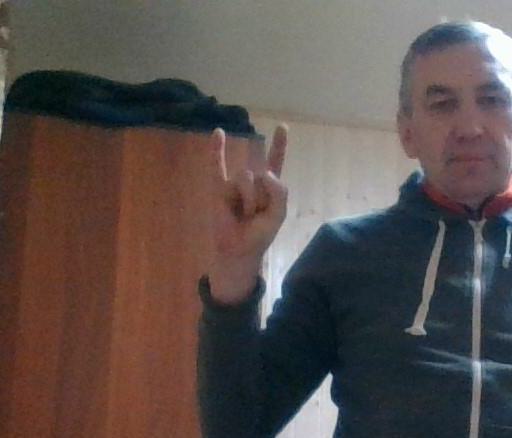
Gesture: rock